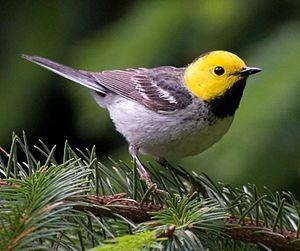
La Paruline à tête jaune est une espèce de passereaux appartenant à la famille des Parulidae.